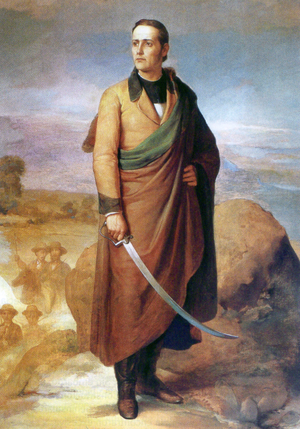
La Bataille de Maria Lomas de Santa est une action militaire de la guerre d’indépendance du Mexique qui s'est tenue les 23 et 24 décembre 1813, dans la ville de Lomas de Santa Maria, Michoacán. Les insurgés qui comptaient environ 5 600 hommes, attaquèrent Valladolid à midi, le 23 décembre 1813- après que les commandants Hermenegildo Galeana, Nicolás Bravo, Mariano Matamoros et José María Morelos ont écrit à Agustín de Iturbide, Général commandant de la place, lui intimant la reddition de la ville. Iturbide refusa catégoriquement et commença à défendre la ville. L'attaque des insurgés fut repoussée par les troupes espagnoles qui étaient venues de Mexico, envoyées par le vice-roi Félix María Calleja del Rey et dirigées par Ciriaco del Llano. À minuit, les forces royalistes réussirent à pénétrer dans le camp des insurgés, défaisant les rebelles. Cette bataille marqua le début du déclin militaire de Morelos.
Mariano Matamoros y Guridi, né le 14 août 1770 et mort le 3 février 1814, est un prêtre libéral du Mexique qui a participé à la guerre d'indépendance de son pays au début du XIXᵉ siècle.